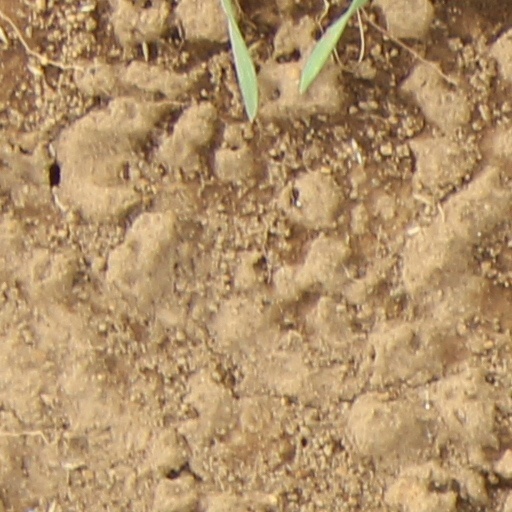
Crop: wheat